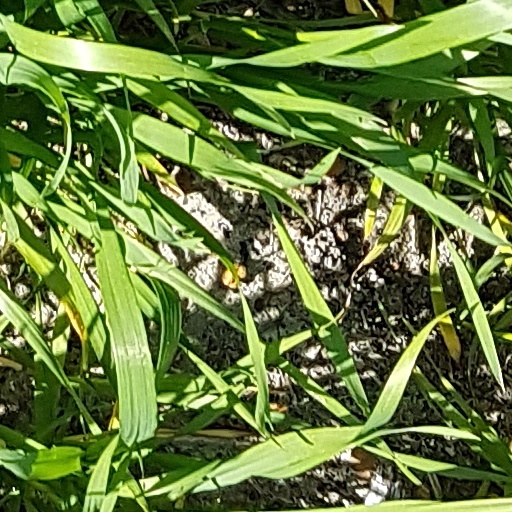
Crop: wheat